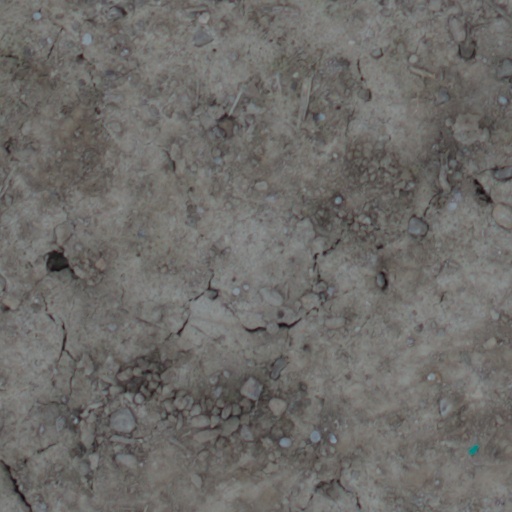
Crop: wheat